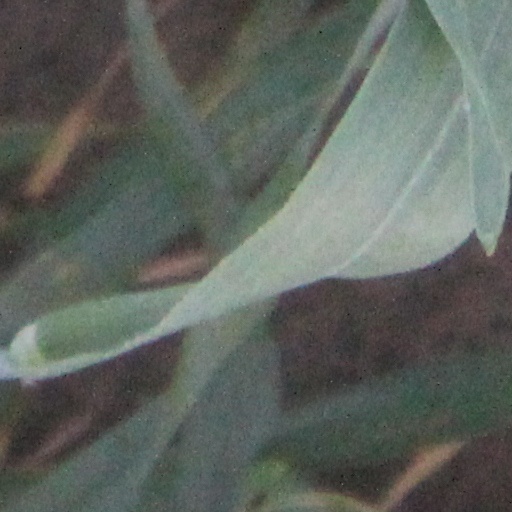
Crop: wheat